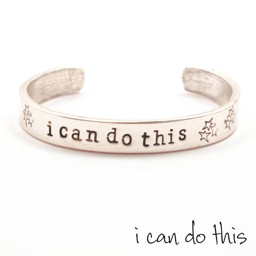
personi can do this cuff